Tarp tent

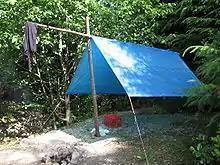
An improvised tent using polytarp as a fly, folded into two rectangles along its centerline

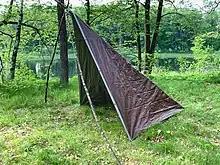
An improvised Forester tent using an 8-foot square tarp, folded into two triangles along its diagonal

A tarp tent is a single walled hybrid of a tent and a tarpaulin, generally used in combination with a mosquito net that may be manufactured specifically for a particular configuration. It may also refer to more enclosed tarp configurations that provide similar levels of protection from the elements but does not refer to open lean-to or raised type tarp setups.